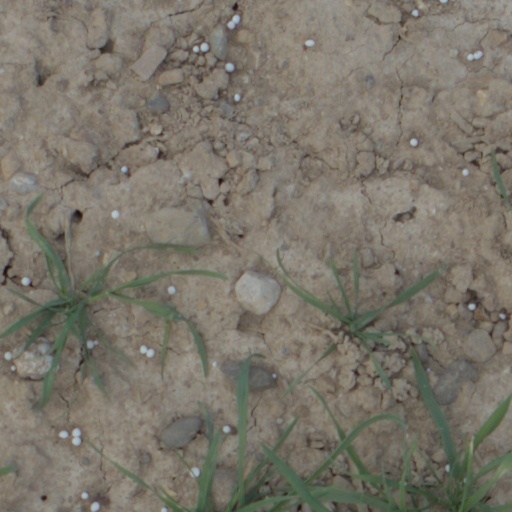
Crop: wheat